Bobby Massie

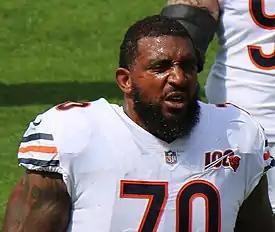
Massie with the Chicago Bears in 2019

Bobby Bryndale Massie (born August 1, 1989) is an American former professional football offensive tackle. He played college football at Mississippi. He was selected by the Arizona Cardinals in the fourth round of the 2012 NFL draft. He also played for the Chicago Bears and Denver Broncos.